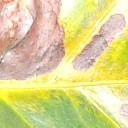
Label: Phoma